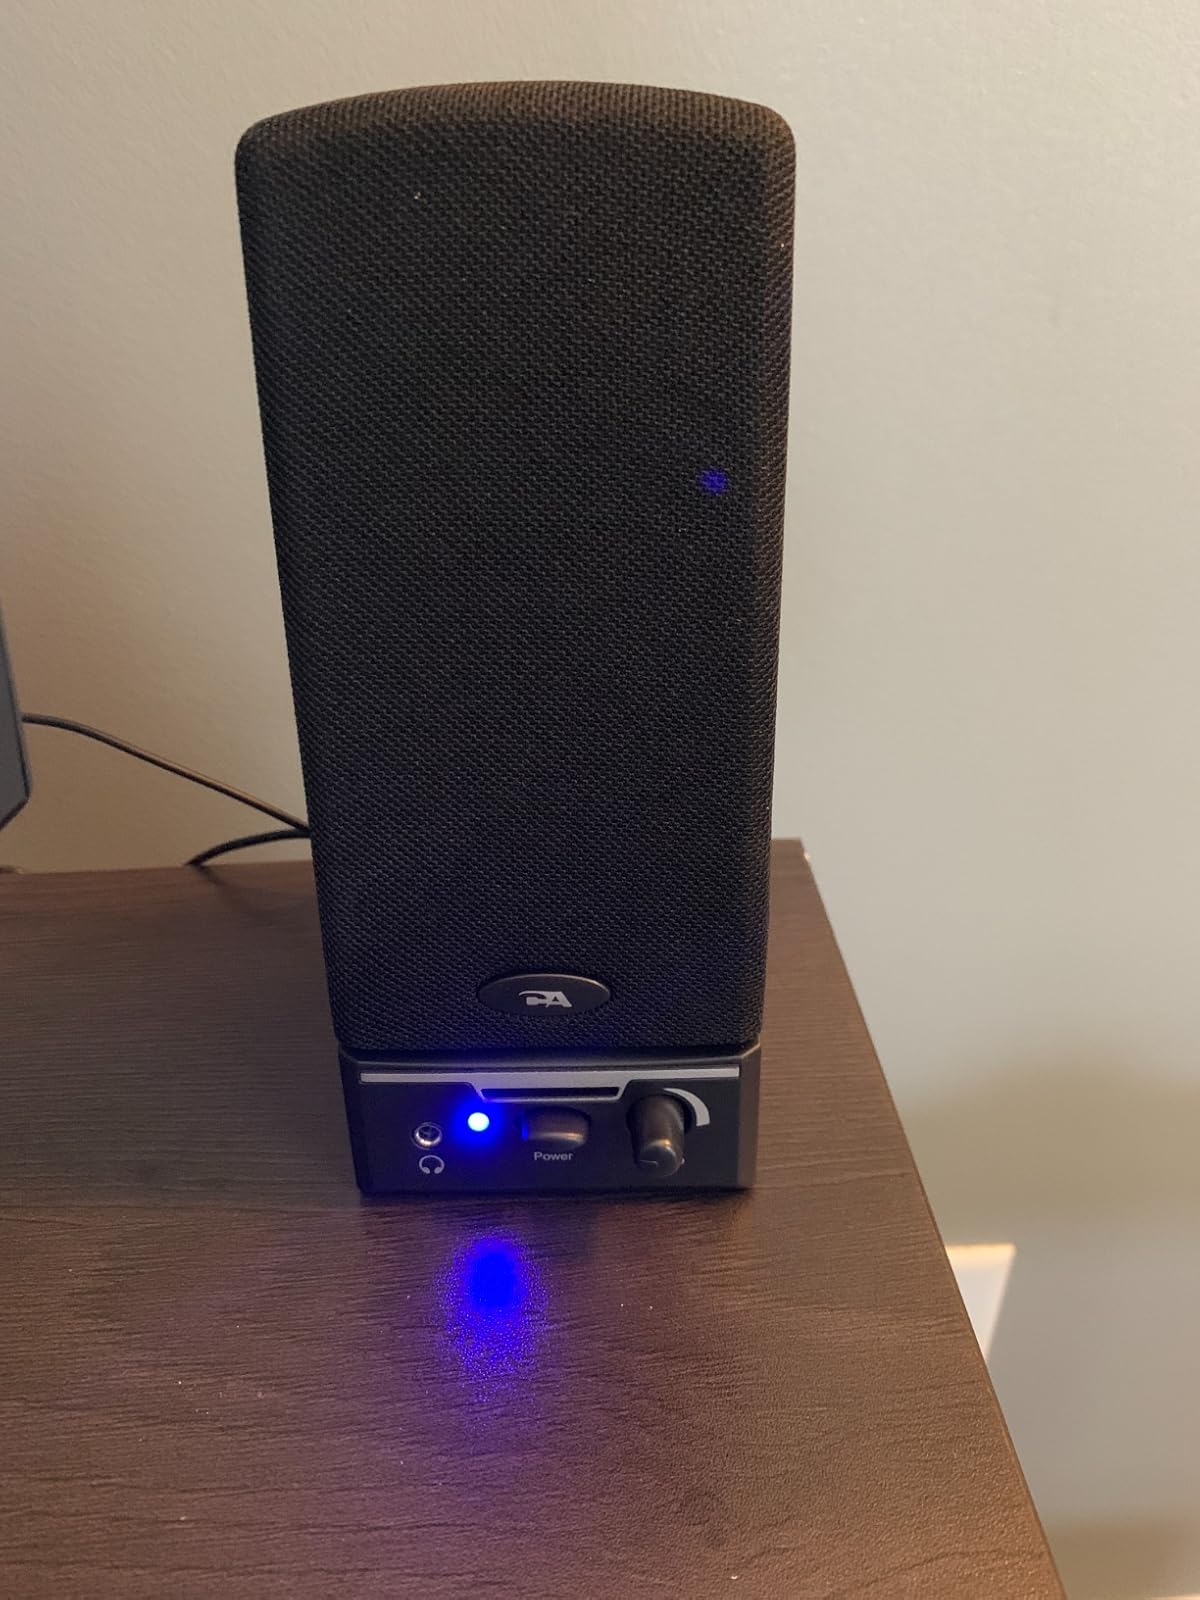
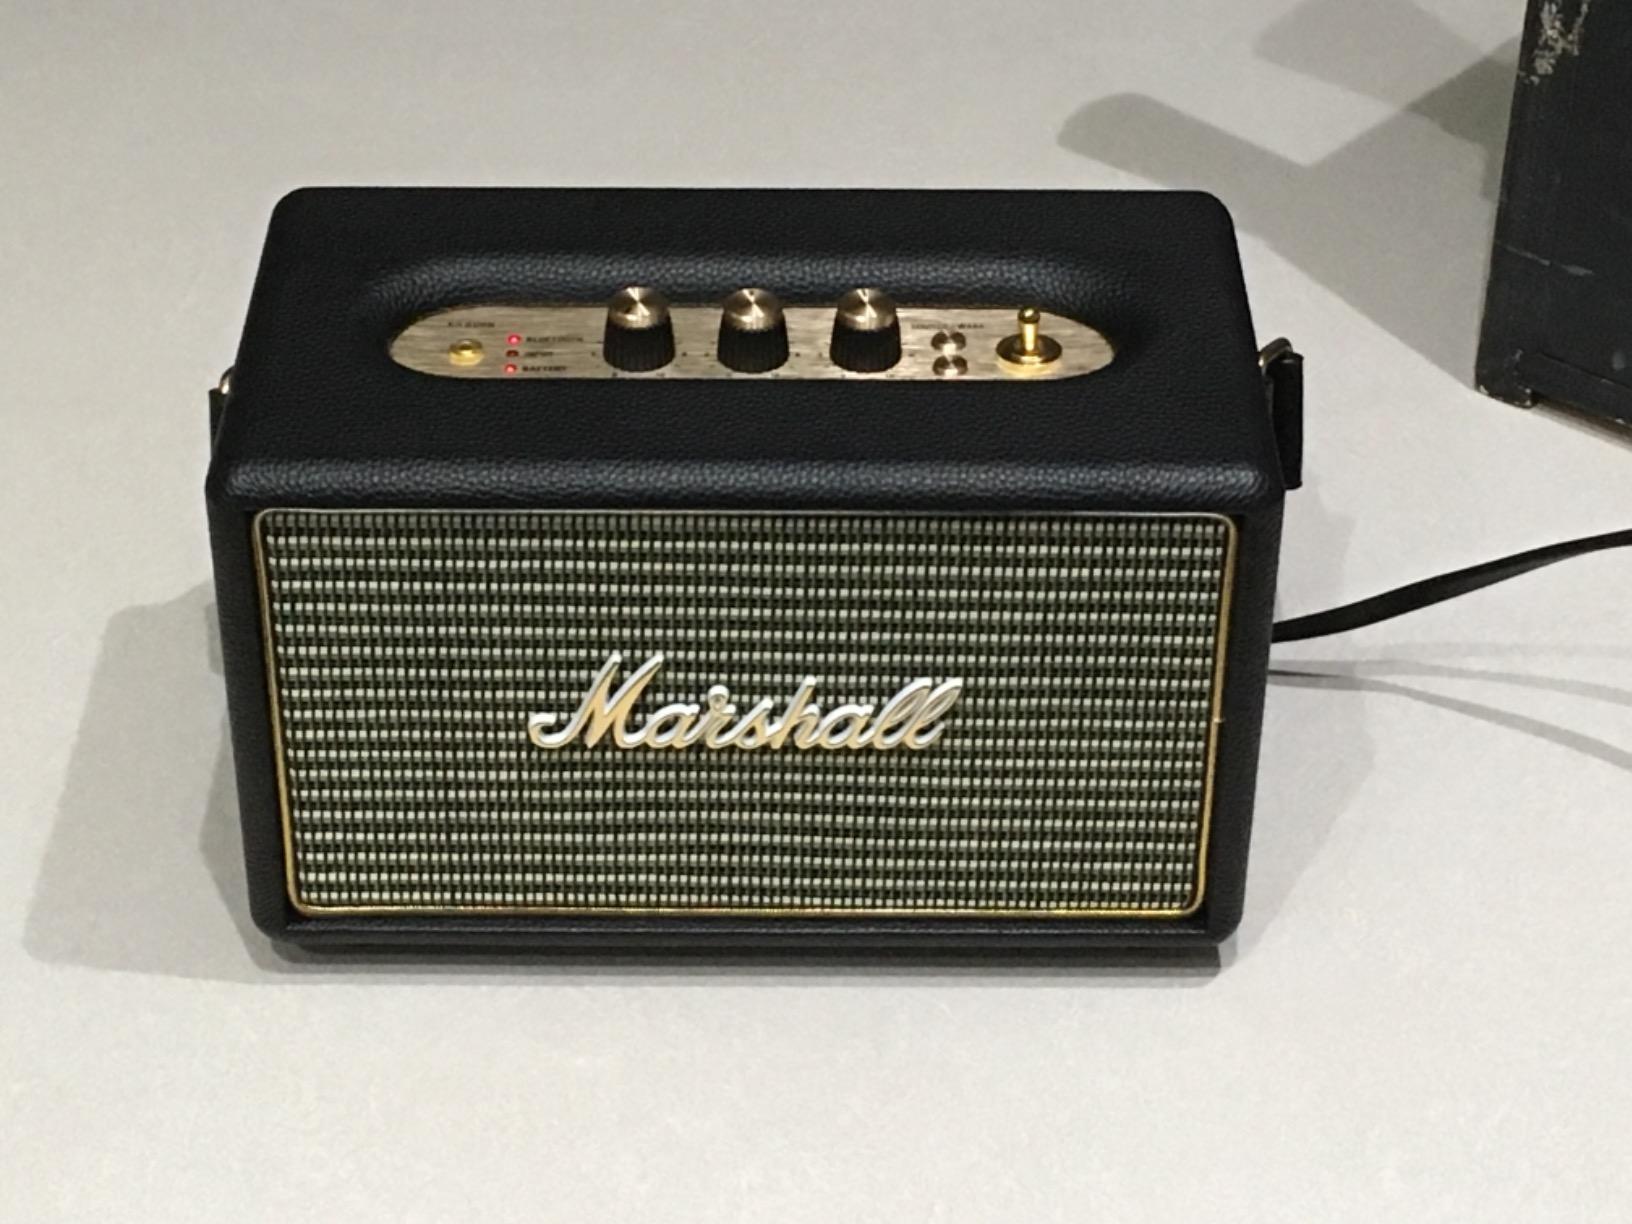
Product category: speaker
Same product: no